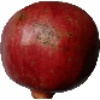
Label: pomegranate